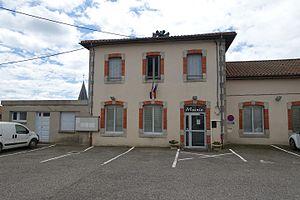
Mairie d'Arconsat